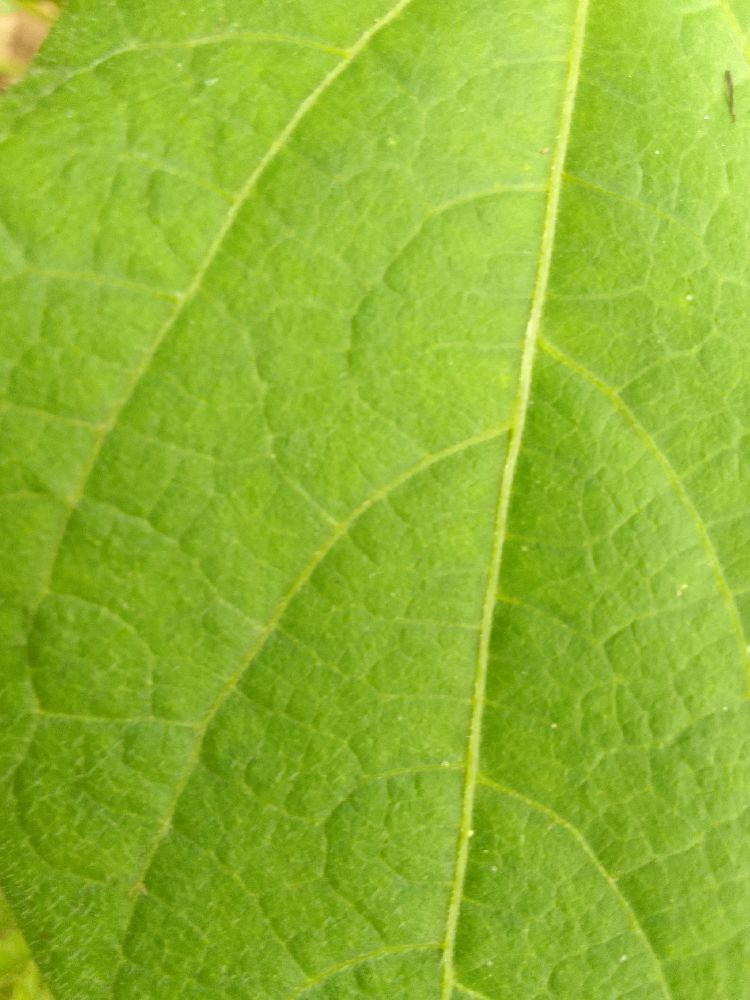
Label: healthy